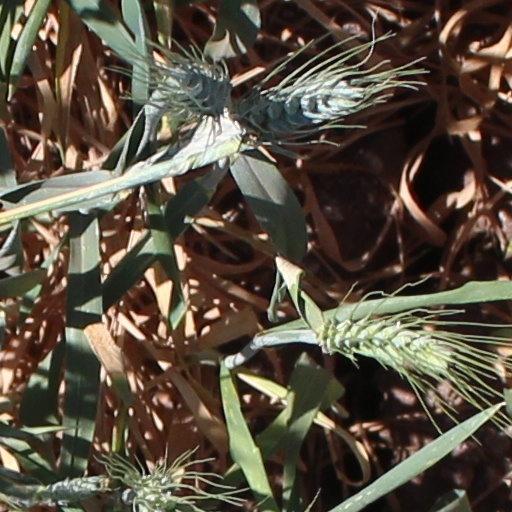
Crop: wheat